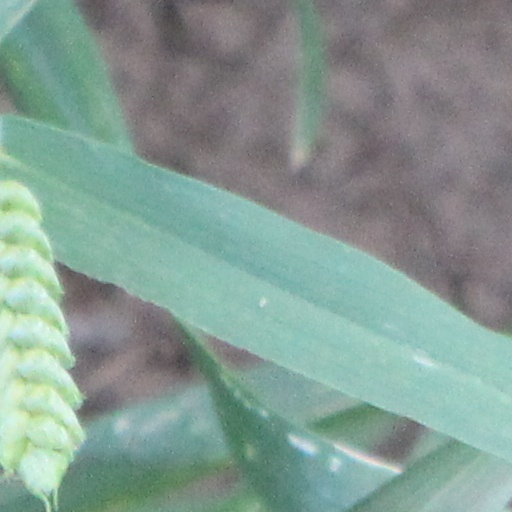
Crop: wheat